Steampunk (comics)

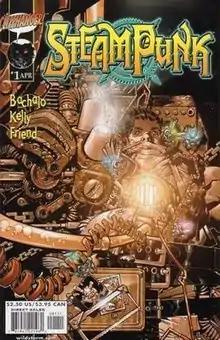
Cover of "Steampunk" vol. 1

Steampunk is a steampunk comic book series by artist Chris Bachalo and writer Joe Kelly, published by WildStorm Comics' Cliffhanger imprint from 2000 to 2002.